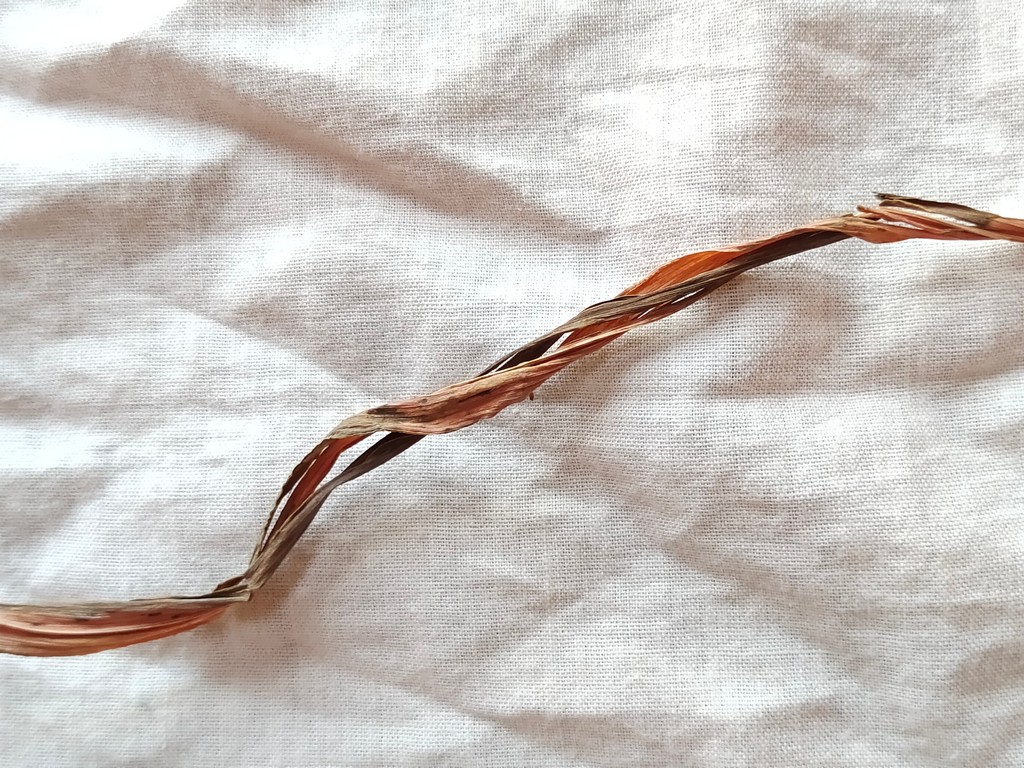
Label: Dried